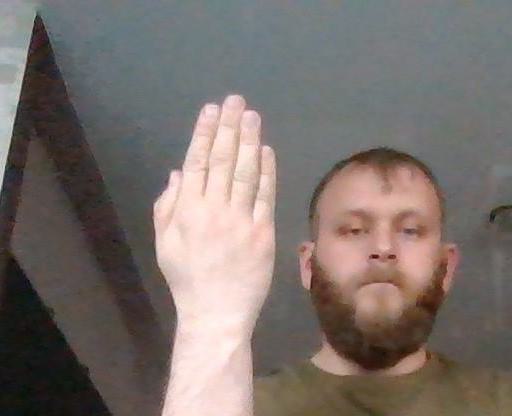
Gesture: stop_inverted